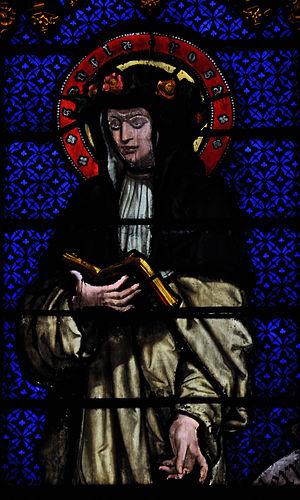
Vitrail de l'église Saint-Martin à Metz: Sainte Rose de Lima.